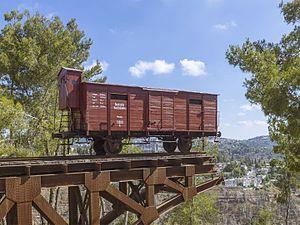
Yad Vashem est un mémorial israélien situé à Jérusalem, construit en mémoire des victimes juives de la Shoah perpétrée par les nazis pendant la Seconde Guerre mondiale. Le Parlement israélien, la Knesset, a décidé sa construction en 1953 en votant la loi du mémorial. Il se trouve dans la forêt de Jérusalem, sur le versant ouest du mont Herzl à 804 mètres d'altitude.